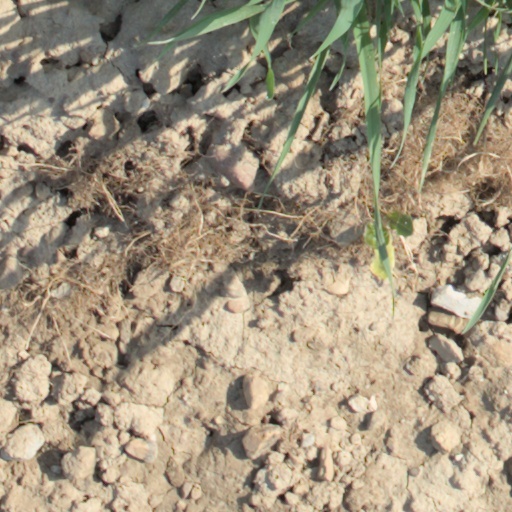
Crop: wheat